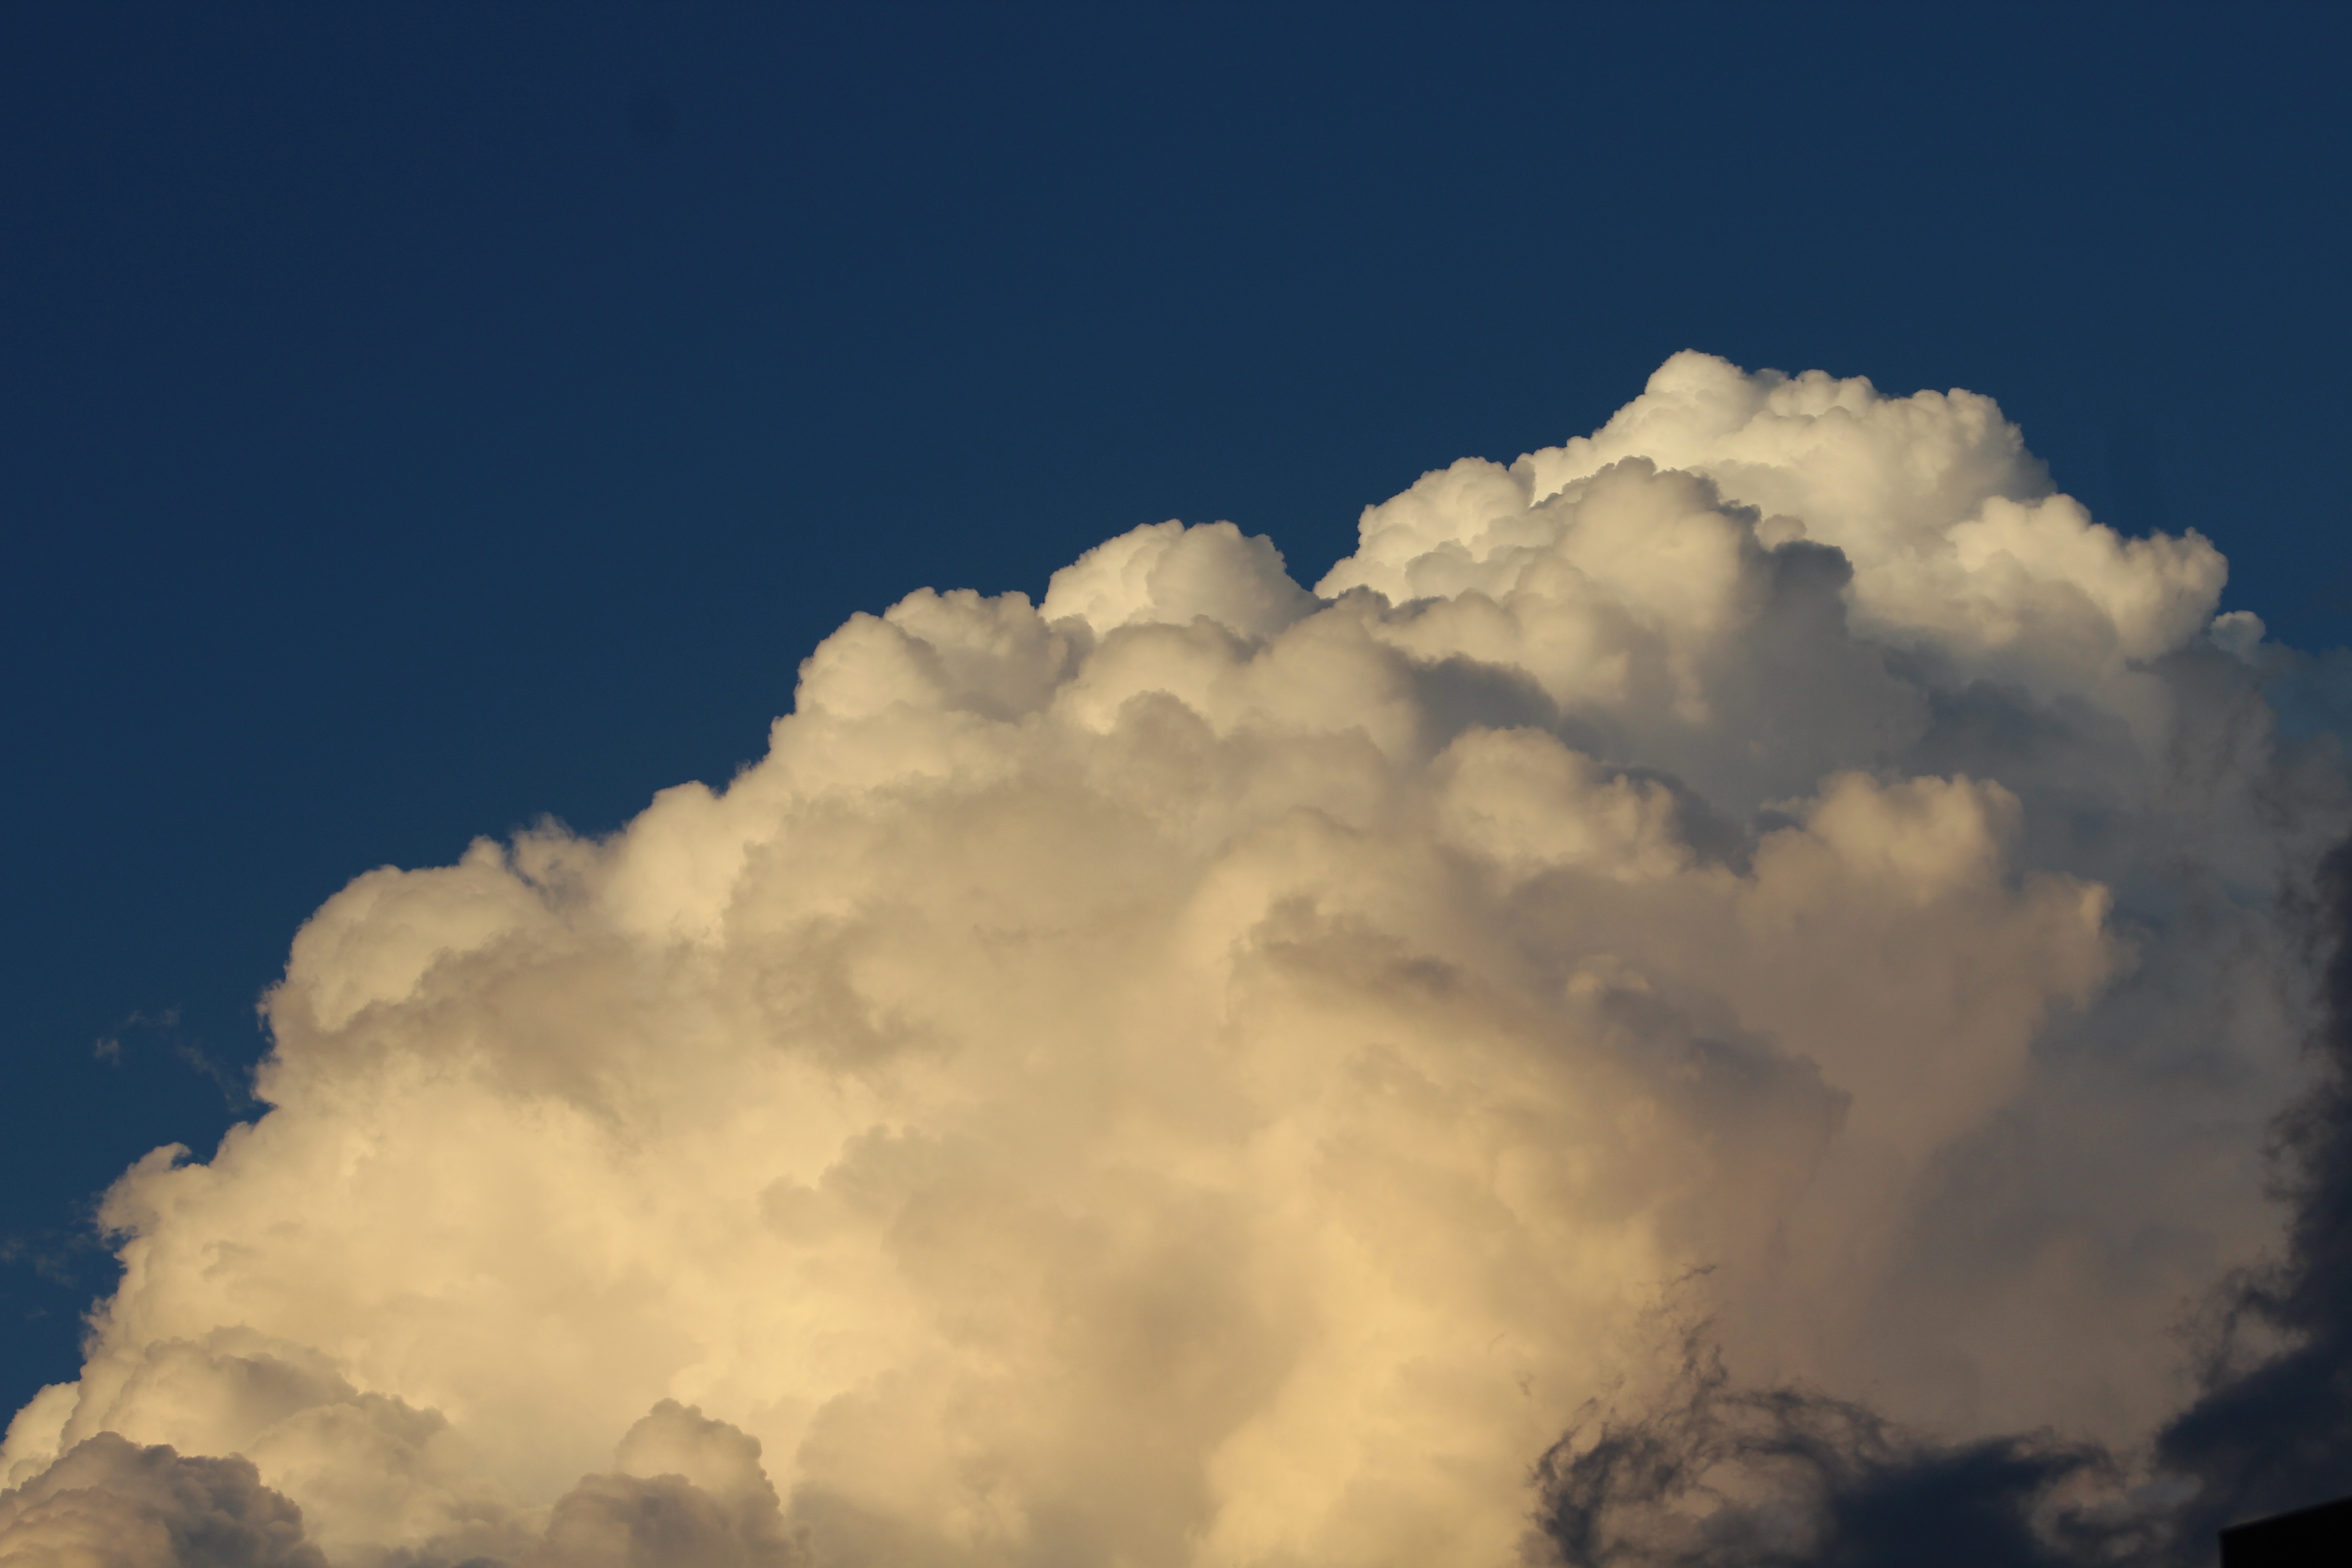
cloud, sky, cloudy, time, atmosphere, daytime, flight, weather, cumulus, clouds, heavens, meteorological phenomenon